Henry Bathurst (bishop)

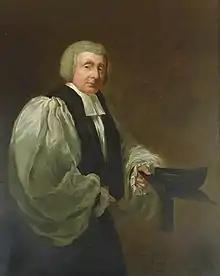
Portrait by Thomas Kirkby

Henry Bathurst (October 17445 April 1837) was an English churchman, a prominent Whig and bishop of Norwich.